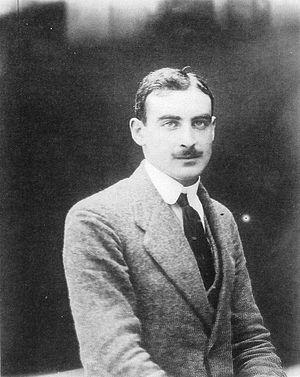
Léon Geismar dans sa jeunesse, et en civil.
Léon Geismar est un haut fonctionnaire français, administrateur colonial, gouverneur général de l'Afrique-Occidentale française.